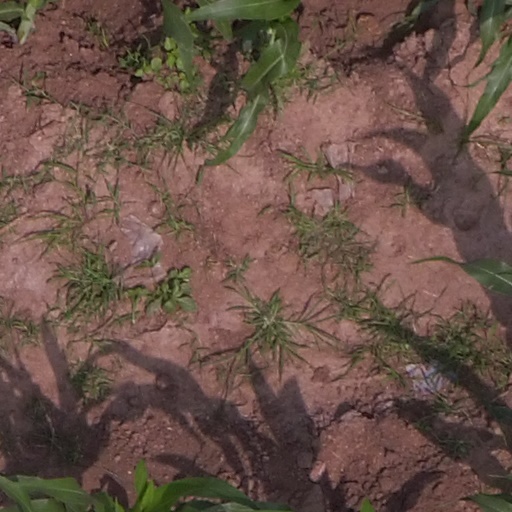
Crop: maize; corn